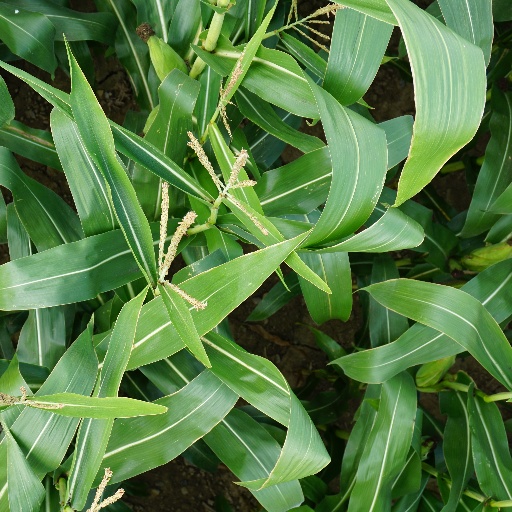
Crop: maize; corn